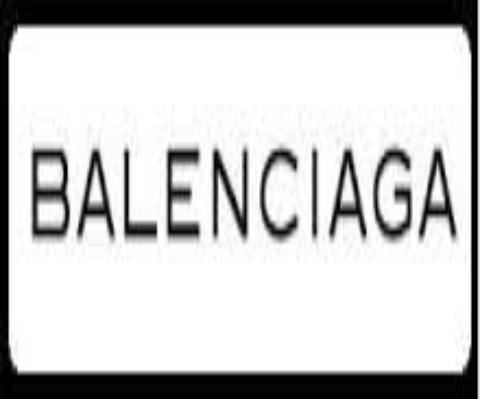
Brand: Balenciaga
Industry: Clothes